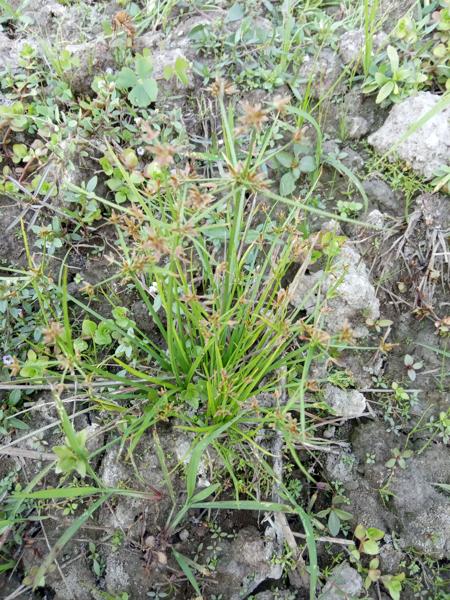
Weed species: Cyperus ochraceus